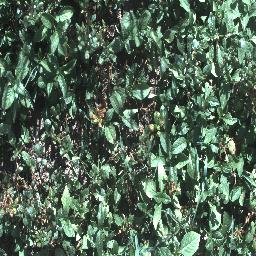
Label: negative